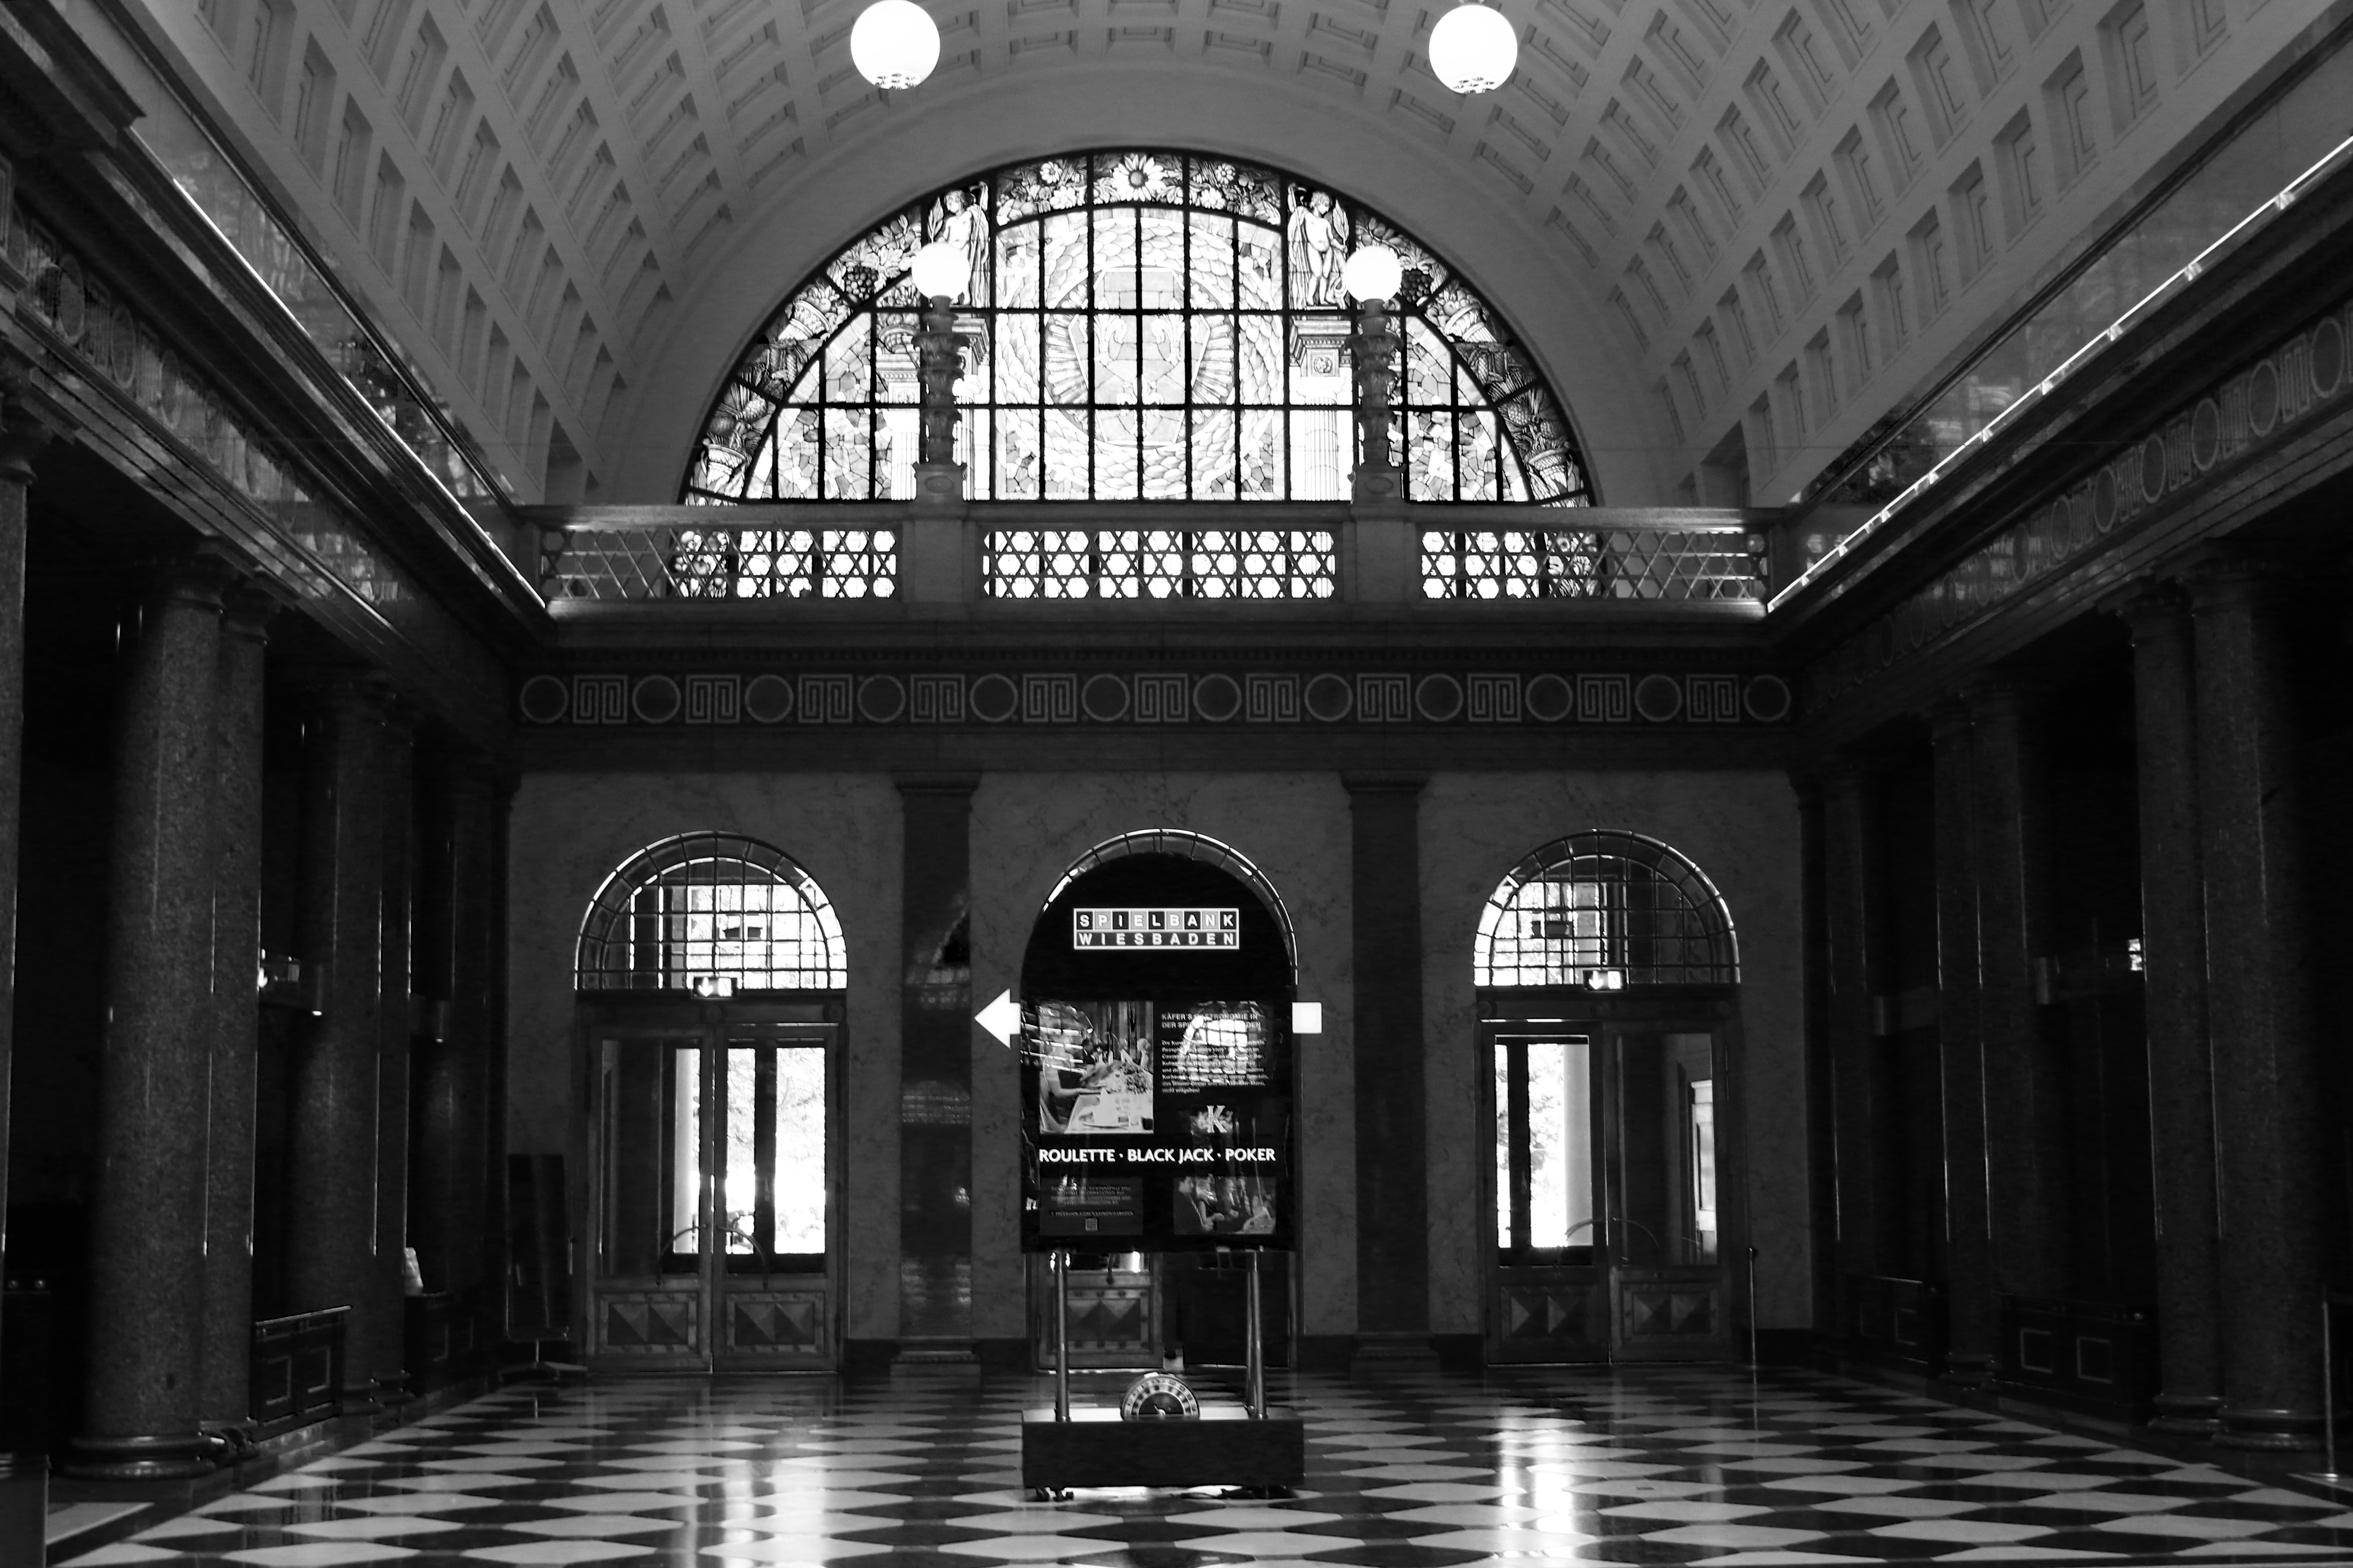
light, black and white, architecture, white, building, arch, column, hall, darkness, black, monochrome, bw, blackandwhite, blackwhite, symmetry, germany, alemania, allemagne, sw, schwarzweiss, schwarzweis, arcade, germania, hesse, hassia, hessen, schwarzweissfotografie, schwarzweisfotografie, wiesbaden, urban area, monochrome photography